Superhero League of Hoboken

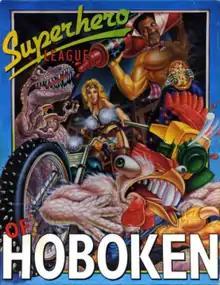
Floppy disk version box art

Superhero League of Hoboken is an adventure and role-playing video game developed and published by Legend Entertainment. Designed by Steve Meretzky, the game combines the superhero, comedy and post-apocalypse genres. It was available on both floppy disk and CD-ROM. It uses 256 color 2D graphics. It was re-released in 2019 with support for Windows, macOS, and Linux.